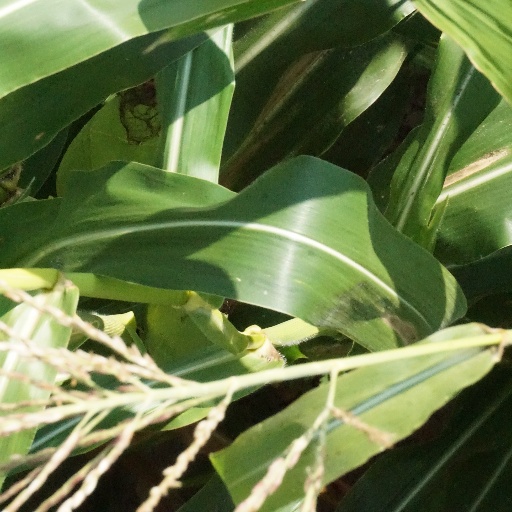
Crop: maize; corn